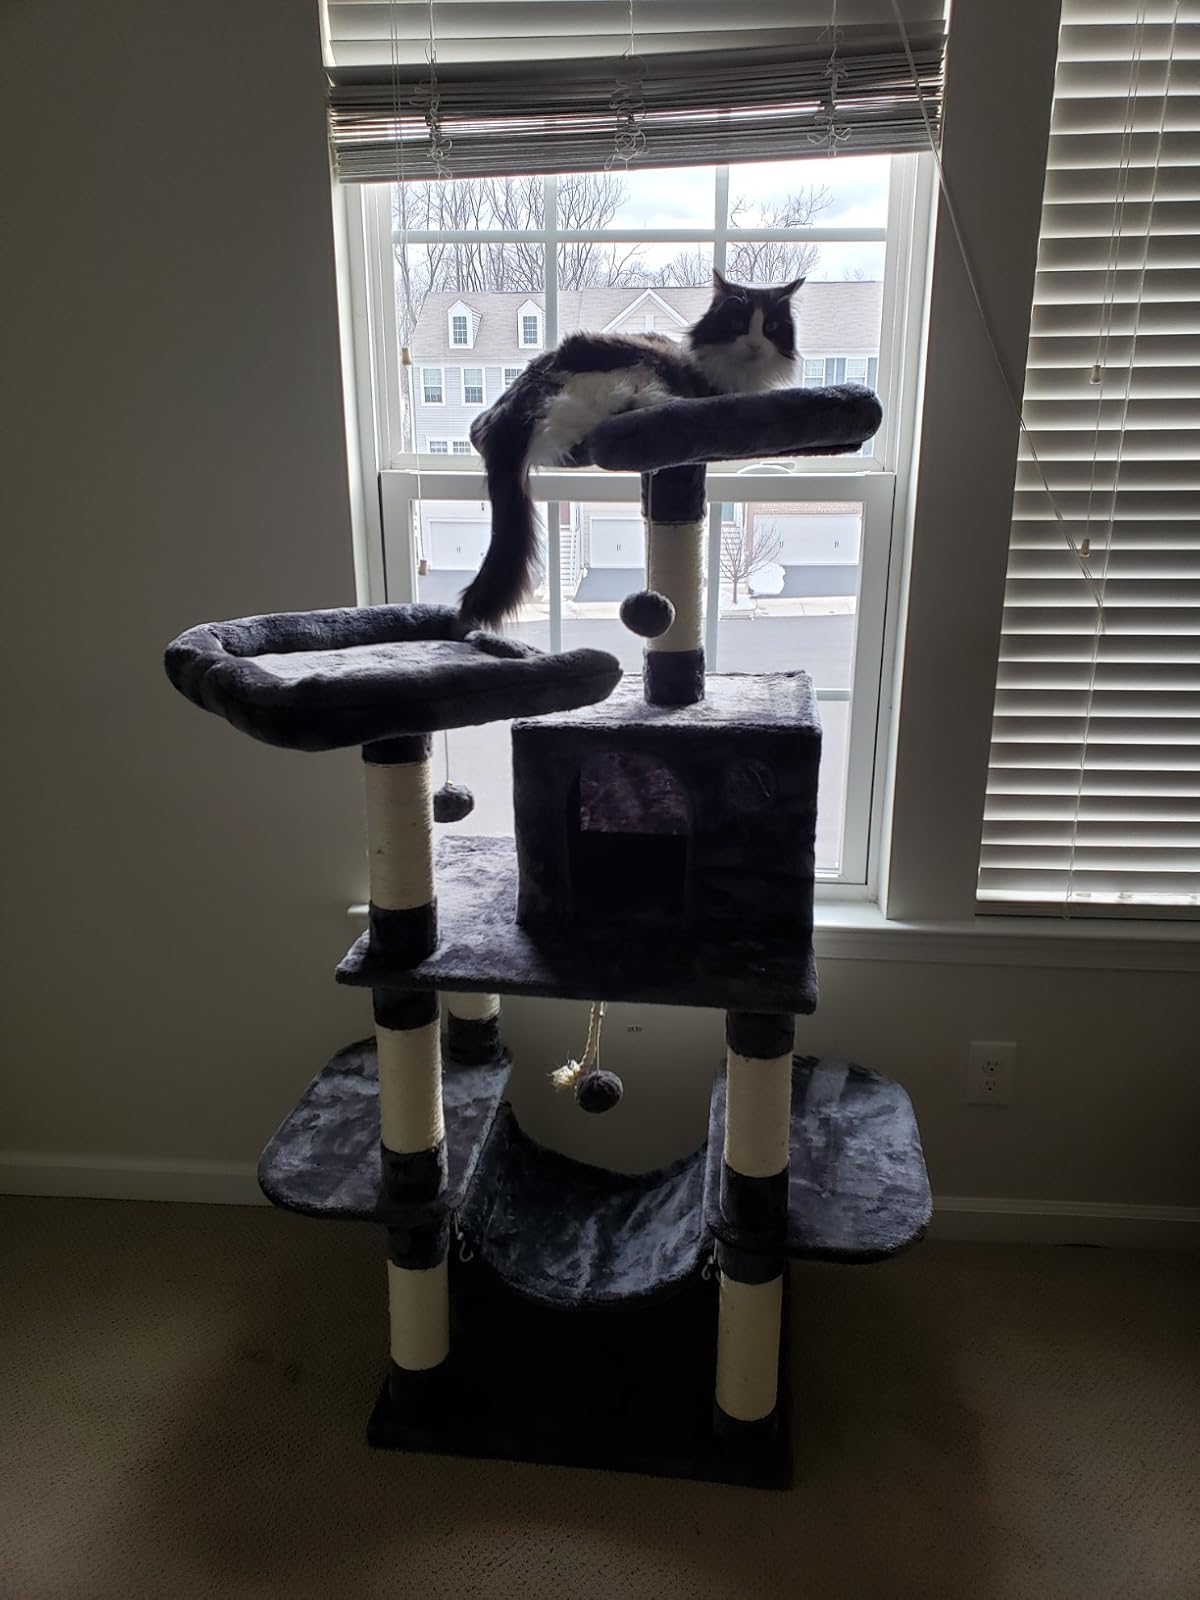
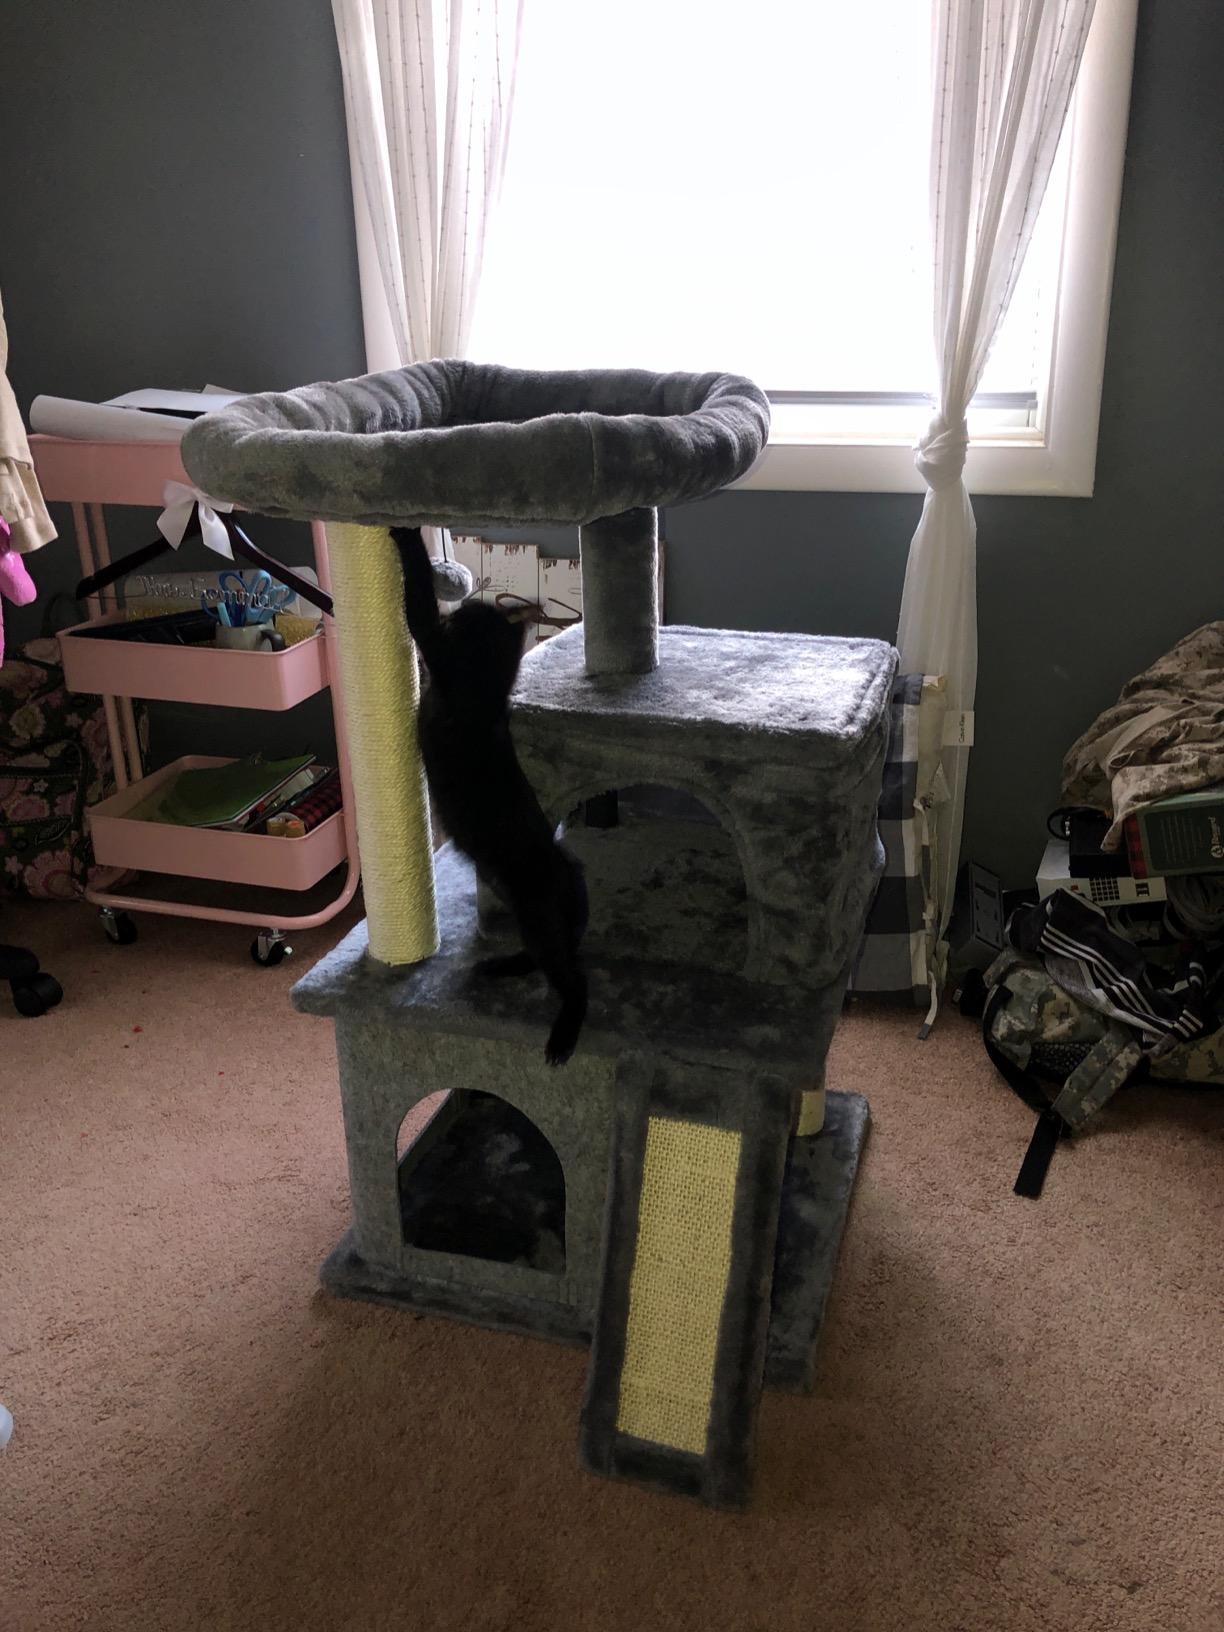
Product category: items_cat tree
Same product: no